Poland in the Eurovision Song Contest 2019

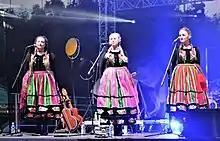
The group Tulia was internally selected to represent Poland in the Eurovision Song Contest 2019

TVP announced in January 2019 that the Polish entry for the 2019 Eurovision Song Contest would be selected via an internal selection and would be presented in February 2019. The broadcaster opened a submission period for interested artists and songwriters to submit their entries between 23 January 2019 and 5 February 2019. TVP received 140 submissions at the closing of the deadline, including entries from Lidia Kopania, who represented Poland in the Eurovision Song Contest in 2009, and Magdalena Tul, who represented Poland in the Eurovision Song Contest in 2011. A selection committee, which among its members included director Konrad Smuga, reviewed the received submissions and selected the Polish entry.